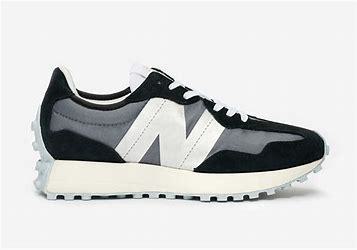
Brand: New
Model: Balance 327